Carmella (wrestler)

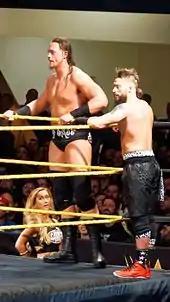
Carmella (down far left) as the manager of Enzo Amore and Colin Cassady in March 2015

Van Dale applied to be part of "WWE Tough Enough" in 2010, but withdrew from the selection process after being accepted as a Laker Girl and moving to Los Angeles. In June 2013, Van Dale signed a contract with WWE and she was assigned to the company's developmental territory NXT in late September. Later, she adopted the ring name Carmella.